Kevin Proctor

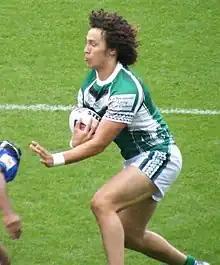
Proctor playing for the New Zealand Māori in 2008

Proctor played in the World Cup curtain opener match for the New Zealand Māori rugby league team against the Indigenous Dreamtime team in the Māori's 34–26 loss at SFS.